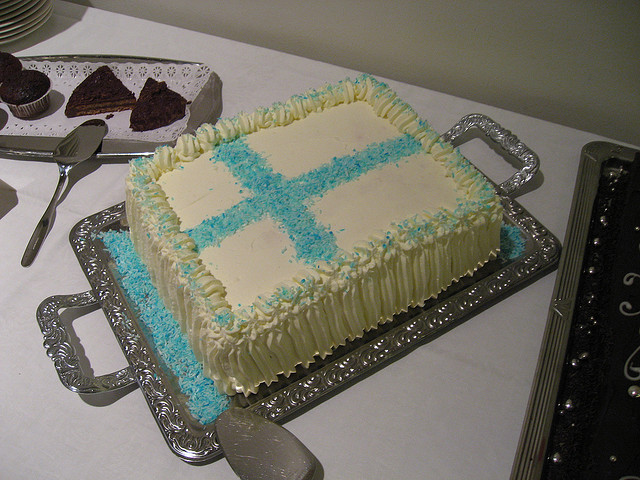
user: Given an image and a question. Answer the question in a short answer. Question: What event does this food signify? Short Answer:
assistant: baptism